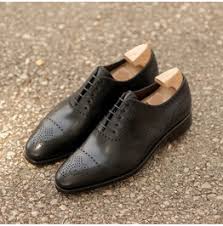
Label: Brogue